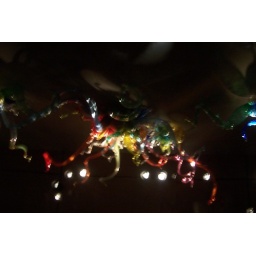
this the reflection one boat in the glass sea it rests on